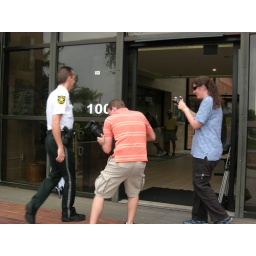
All the Miami stations covering the deputy who saved a girl. Jim gets the money shot in the orange shirt